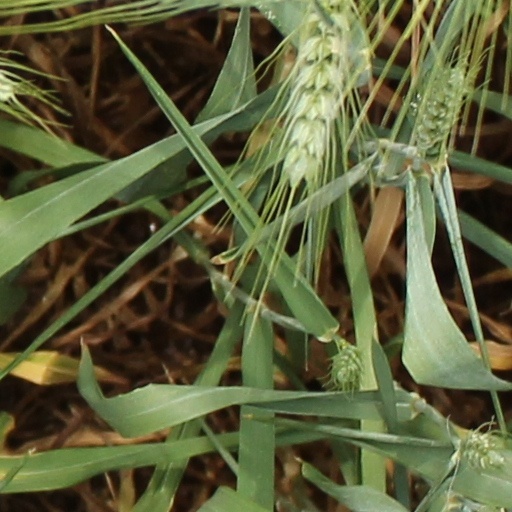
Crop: wheat